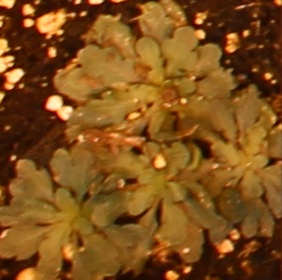
Label: Horseweed